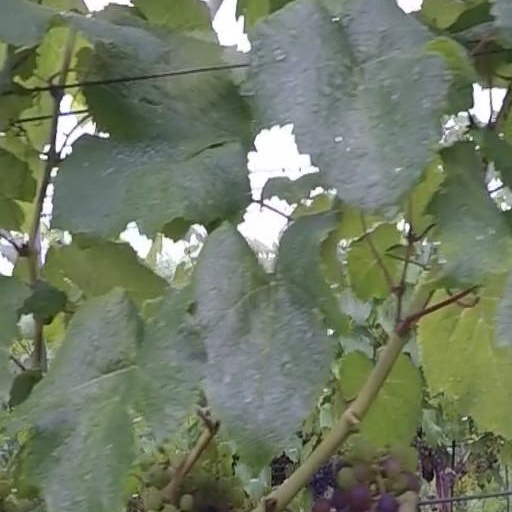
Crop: grape